FCI Levadia Tallinn

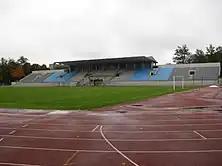
Kadriorg Stadium

In March 2008, Rüütli was hired by the Estonian Football Association to coach the Estonia national team and his assistant Igor Prins took over as manager. Under Prins, Levadia won two consecutive Meistriliiga titles in 2008 and 2009 and an Estonian Cup in 2010. In August 2010, Prins was sacked due to disagreements with the board and replaced by Levadia II manager Aleksandr Puštov. Levadia finished the 2010 season as runners-up. In July 2011, Puštov was sacked after disappointing results in the Meistriliiga and the Champions League and replaced by Sergei Hohlov-Simson. Levadia finished the 2011 season in fourth place, their lowest ever league placing since the club was promoted to the Meistriliiga. In December 2011, Marko Kristal was appointed as manager. The club won the 2011–12 Estonian Cup and finished the 2012 season as runners-up. Levadia won the Meistriliiga title in the 2013 season. The team defended their title in 2014, but finished the 2015 season as runners-up. In November 2015, it was announced that Sergei Ratnikov will return to Levadia after 15 years and replace Kristal as manager. Ratnikov's second tenure as Levadia's manager lasted until July 2016, when he was sacked following a 0–1 loss to Pärnu Linnameeskond. He was replaced by another returning manager, Igor Prins. Levadia finished the 2016 season as runners-up.